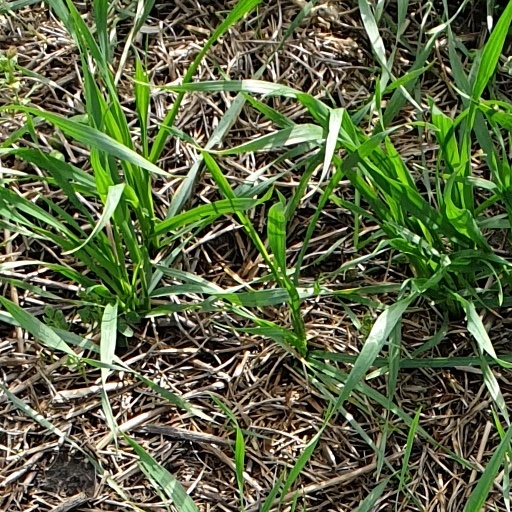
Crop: wheat